Taboo (Koda Kumi song)

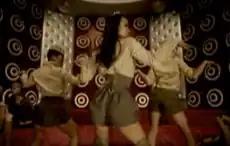
Kumi Koda (pictured) inside a small room with two other women. This scene features Koda being sexually seduced by the women, emphasizing Koda's intentional themes of taboo (homosexuality and sex).

The accompanying music video for "Taboo" was directed by . The video opens with Koda's name and the song title superimposed on a dining table. It shows several guests inside a mansion dancing and drinking at the table, and then shows Koda singing in a maid outfit. Small inter cut scenes features Koda kissing two women; one on the cheek, and one on the lips. This emphasizes the homosexual themes that Koda explained to World Journal and Oricon. Koda starts to sing in a living room, surrounded by several guests. She walks into a bathroom, and her maid outfit transforms into a small black jumpsuit, similar to the look from the CD cover sleeve of "Taboo". Several guests appear in the bathroom dancing and grinding each other, occasionally touching Koda until she runs away.